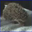
Label: porcupine